Nine News Sydney

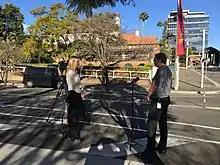
Reporter Laura Tunstall interviewing a rail officer at Sydney Olympic Park.

The Sydney bulletin was presented by Brian Henderson from 1964 until his retirement in November 2002, with then-"Sunday" presenter Jim Waley taking over in early 2003.